Crass

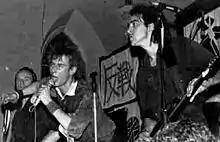
Crass onstage

For Rimbaud the initial inspiration for founding Crass was the death of his friend Phil 'Wally Hope' Russell, as detailed in his book "The Last of the Hippies: An Hysterical Romance". Russell had been placed in a psychiatric hospital after helping to set up the first Stonehenge free festival in 1974, and died shortly afterwards. Rimbaud believed that Russell was murdered by the State for political reasons. Co-founder Ignorant has cited The Clash and David Bowie as major personal influences. Band members have also cited influences ranging from existentialism and Zen to situationism, the poetry of Baudelaire, British working class 'kitchen sink' literature and films such as "Kes" and the films of Anthony McCall (McCall's "Four Projected Movements" was shown as part of an early Crass performance).